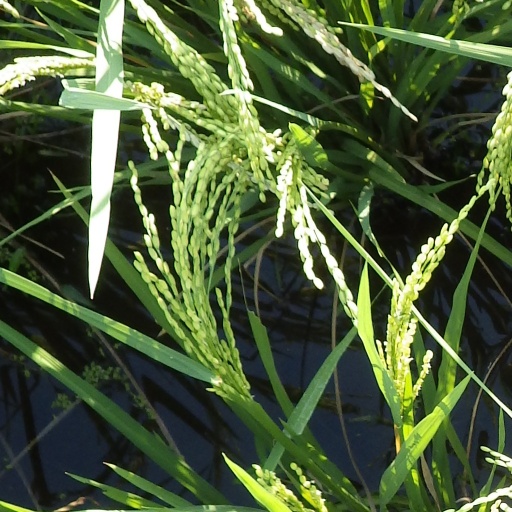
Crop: rice